Crosshill, Fife

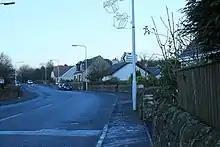
Main street Crosshill opposite the Brag centre

Crosshill is a village in Fife, Scotland, situated just south of Lochore and east of Loch Ore.